Somaliland War of Independence

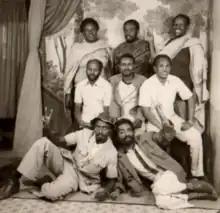
Northern dissidents freed from Mandera Prison by the SNM

In 1977, a group of Somali expats in Saudi Arabia hailing from the Isaaq clan begun to collect funds for the aim of launching a newspaper covering Somali affairs. The grassroots group has grown into a semi-political party unofficially referred to as Somali Islamic Democratic party (later Somali National movement) Representing intellectuals, businessmen and prominent figures of the ex-pat community in Saudi Arabia.